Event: Nepal Earthquake
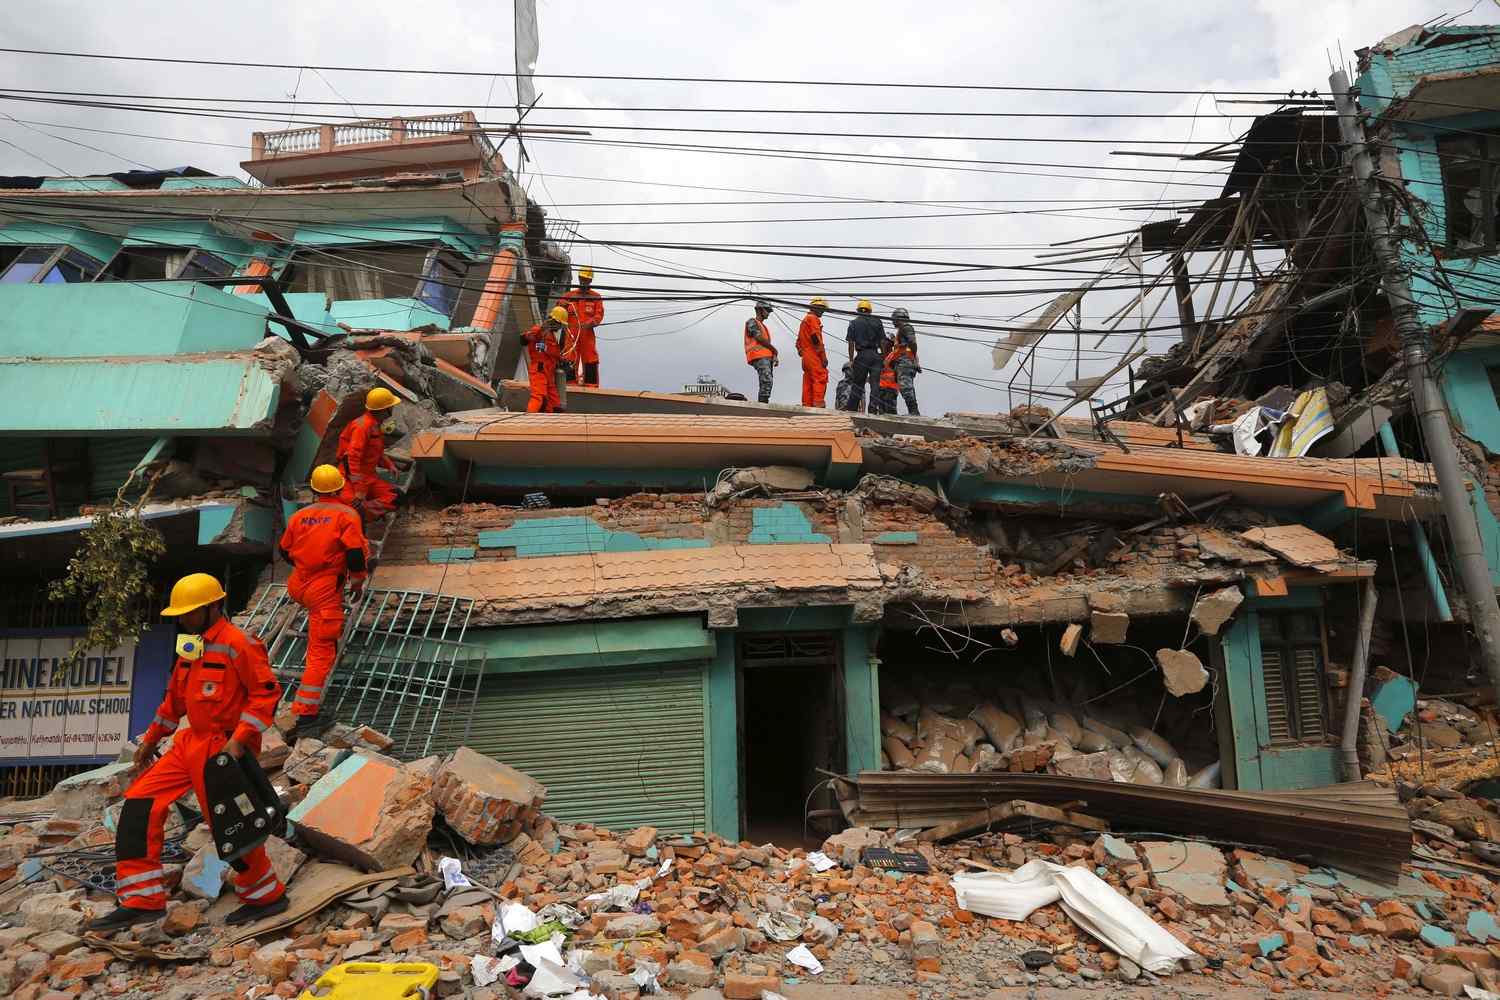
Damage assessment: damage